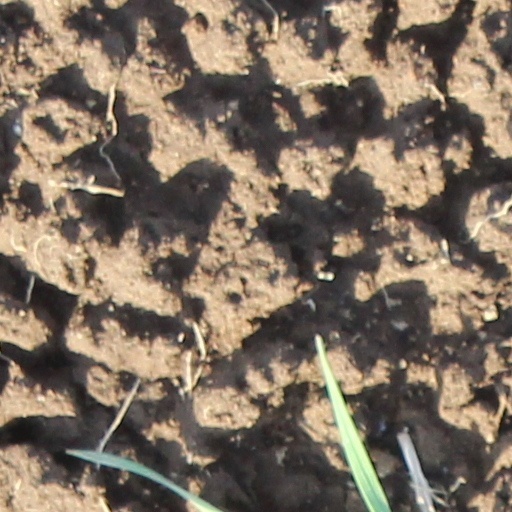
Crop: wheat